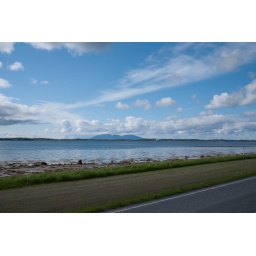
The mountain famous for its hole where the sun shines through late in the evening on a clear summer day.